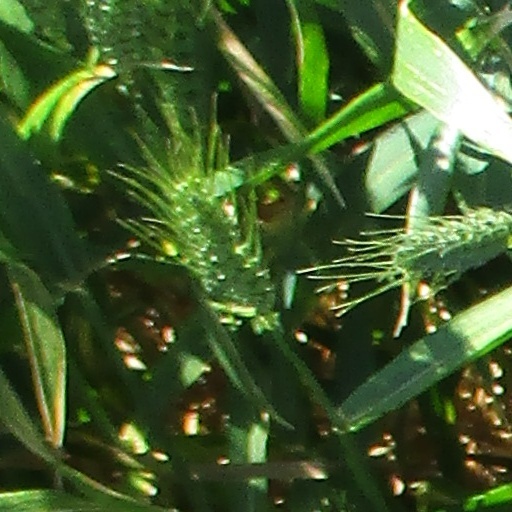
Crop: wheat